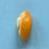
Maize quality: Good